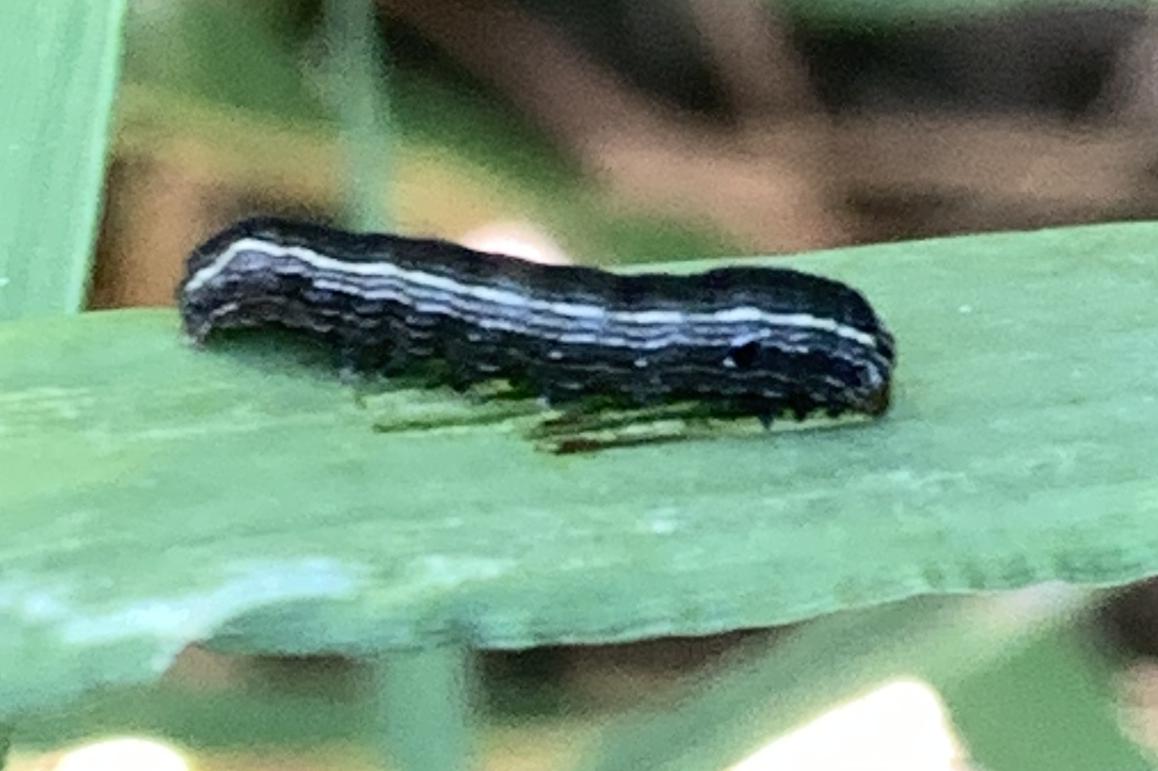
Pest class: occasional_pest